Faisal Shaikh

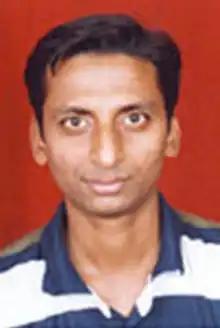
Faisal Shaikh

Faisal Moosa Mamlekar Shaikh, (born 2 December 1977) is a first-class cricketer who played for Goa and Mumbai in the Ranji Trophy. He was born in Bombay, Maharashtra, India. Faisal is known for his right-arm offbreak bowling, and bats right-handed.